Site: brandenburg
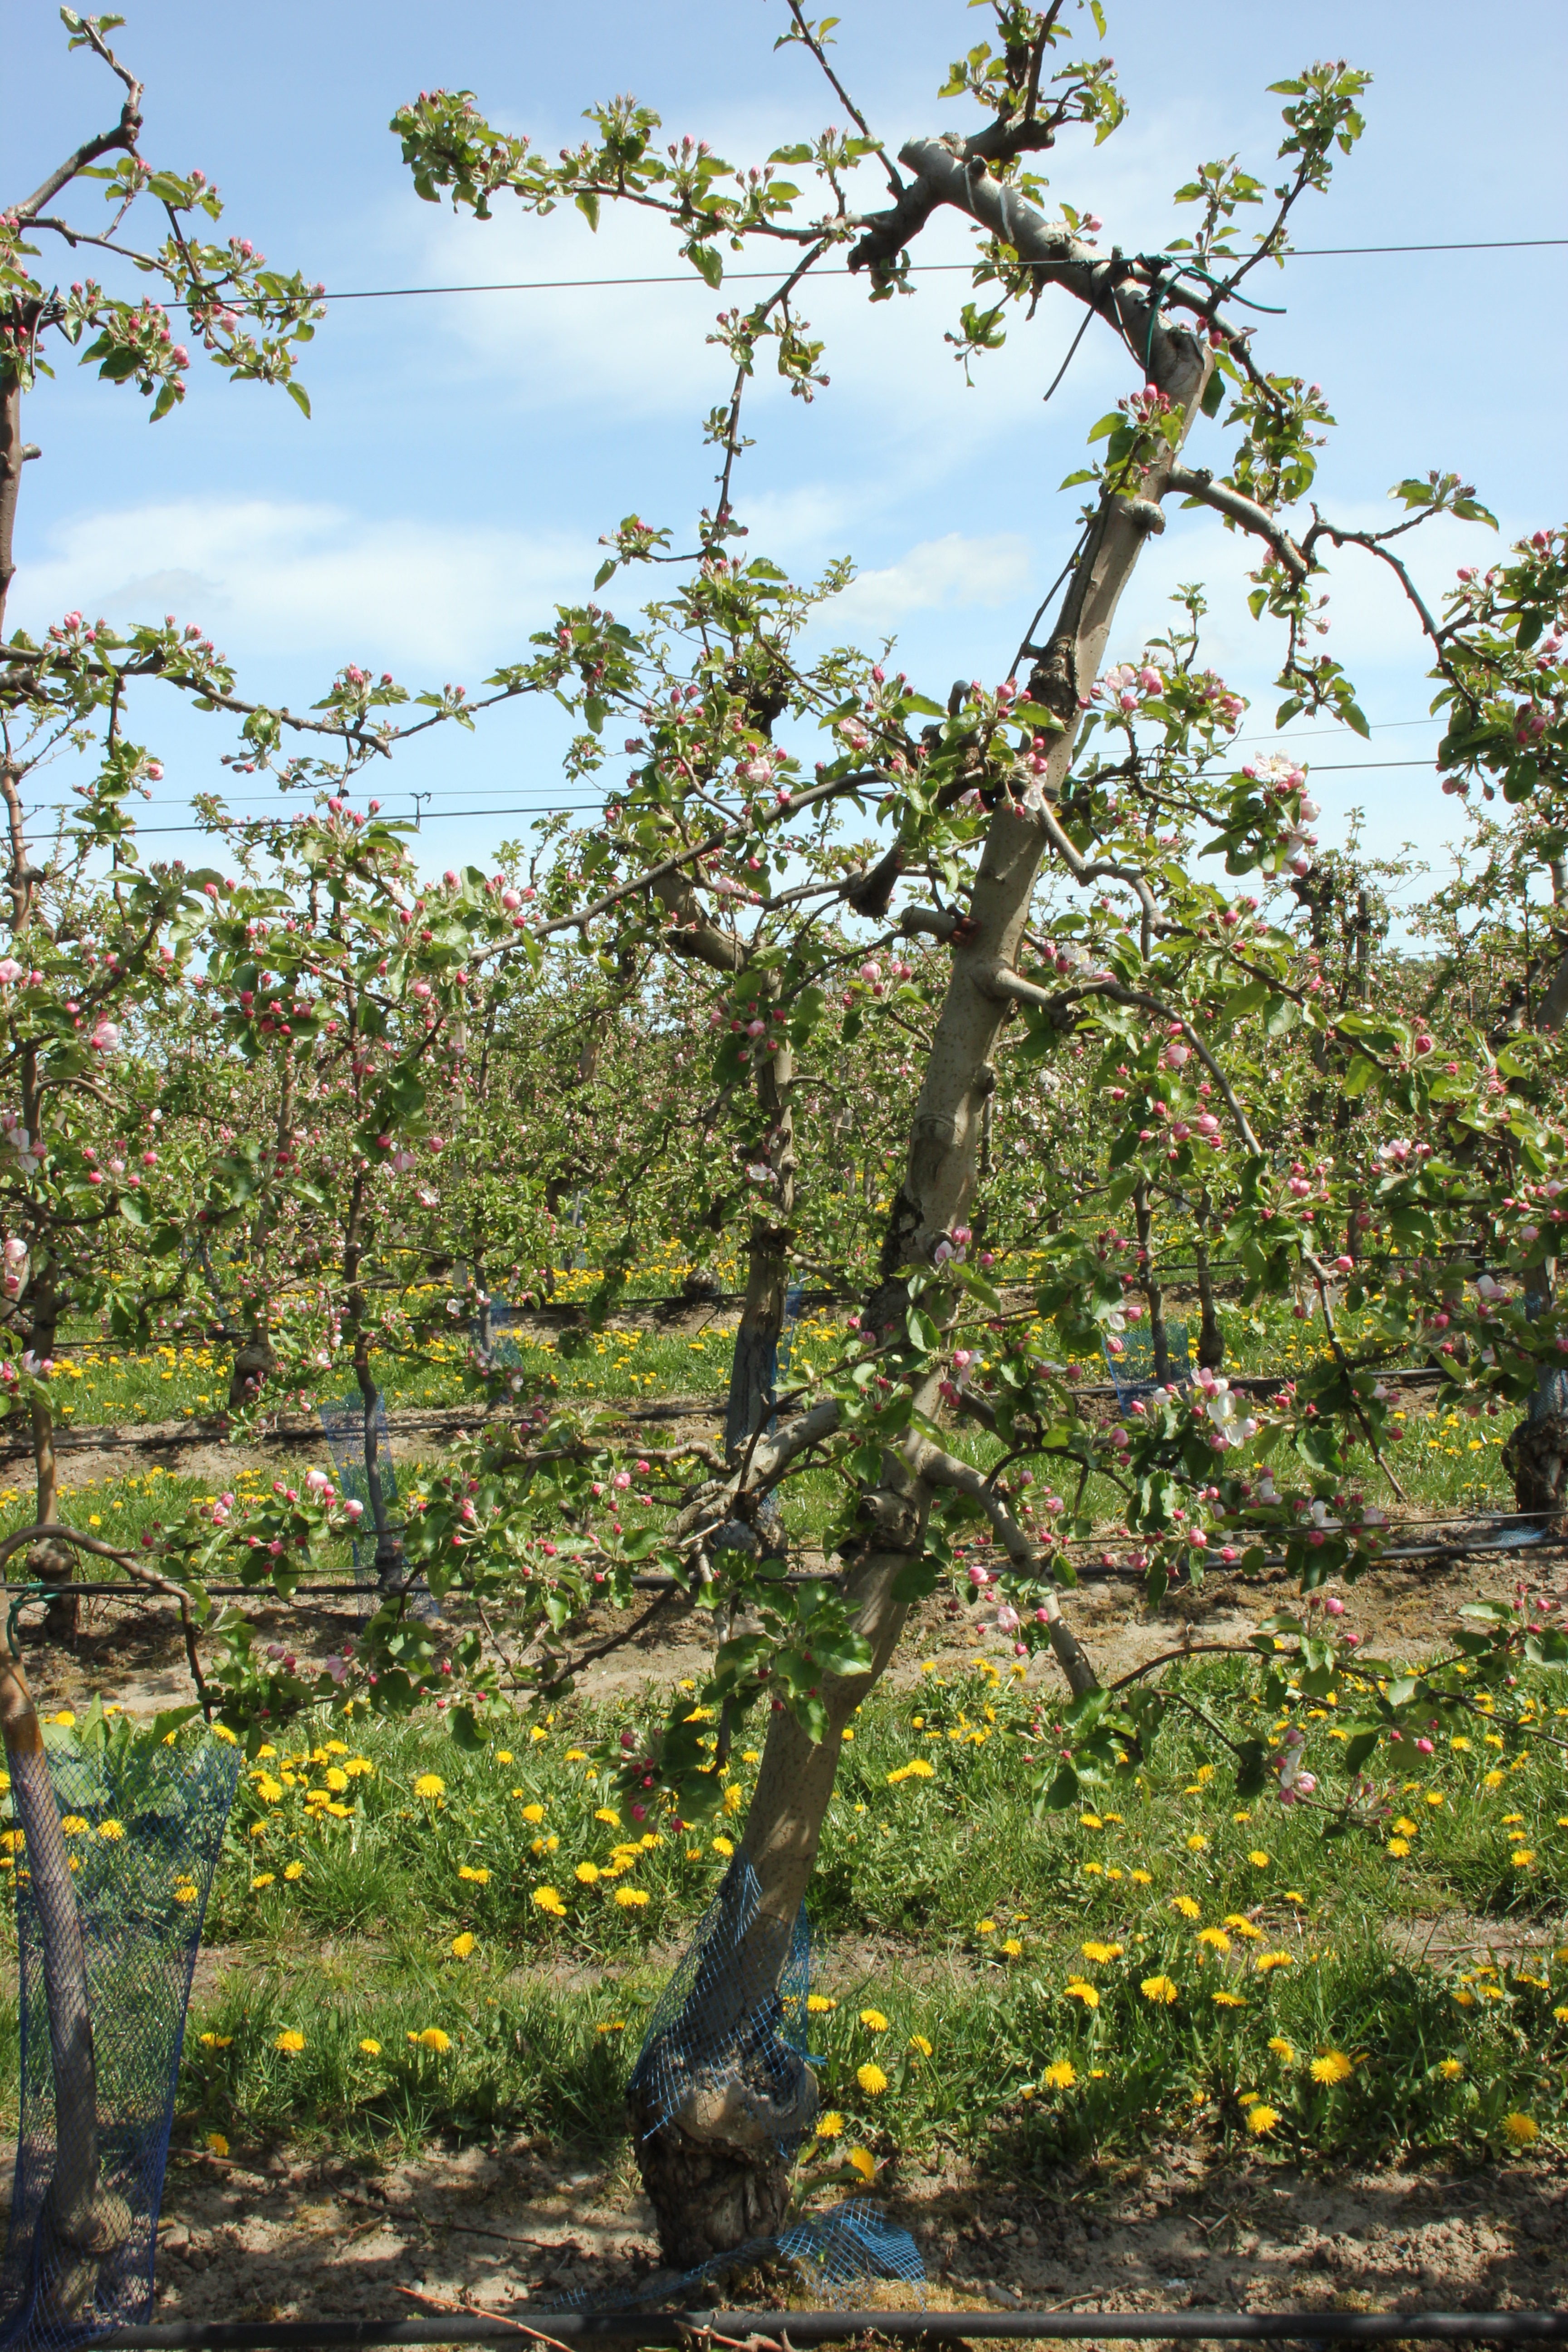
Growth stage (BBCH 57): Inflorescence emergence